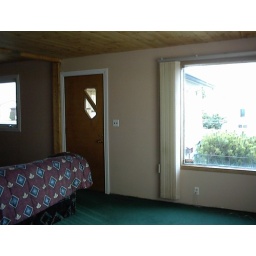
The door out to the front porch, nice big window. My desk will be near here.